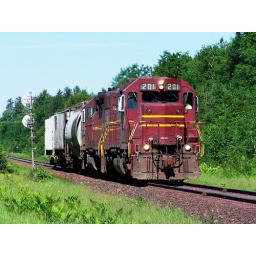
A three car Keenan Switch is about to cross over the former DWP at Ramshaw.